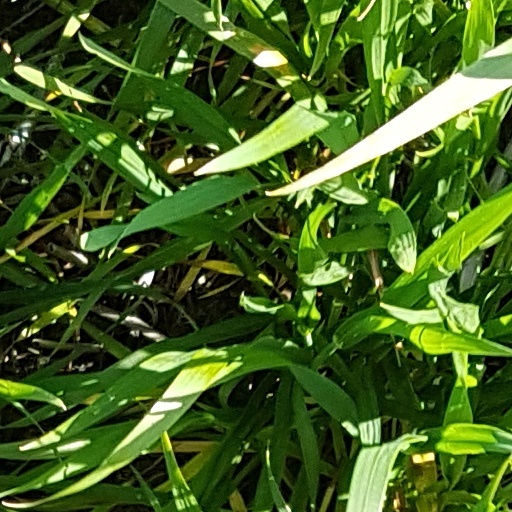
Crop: wheat